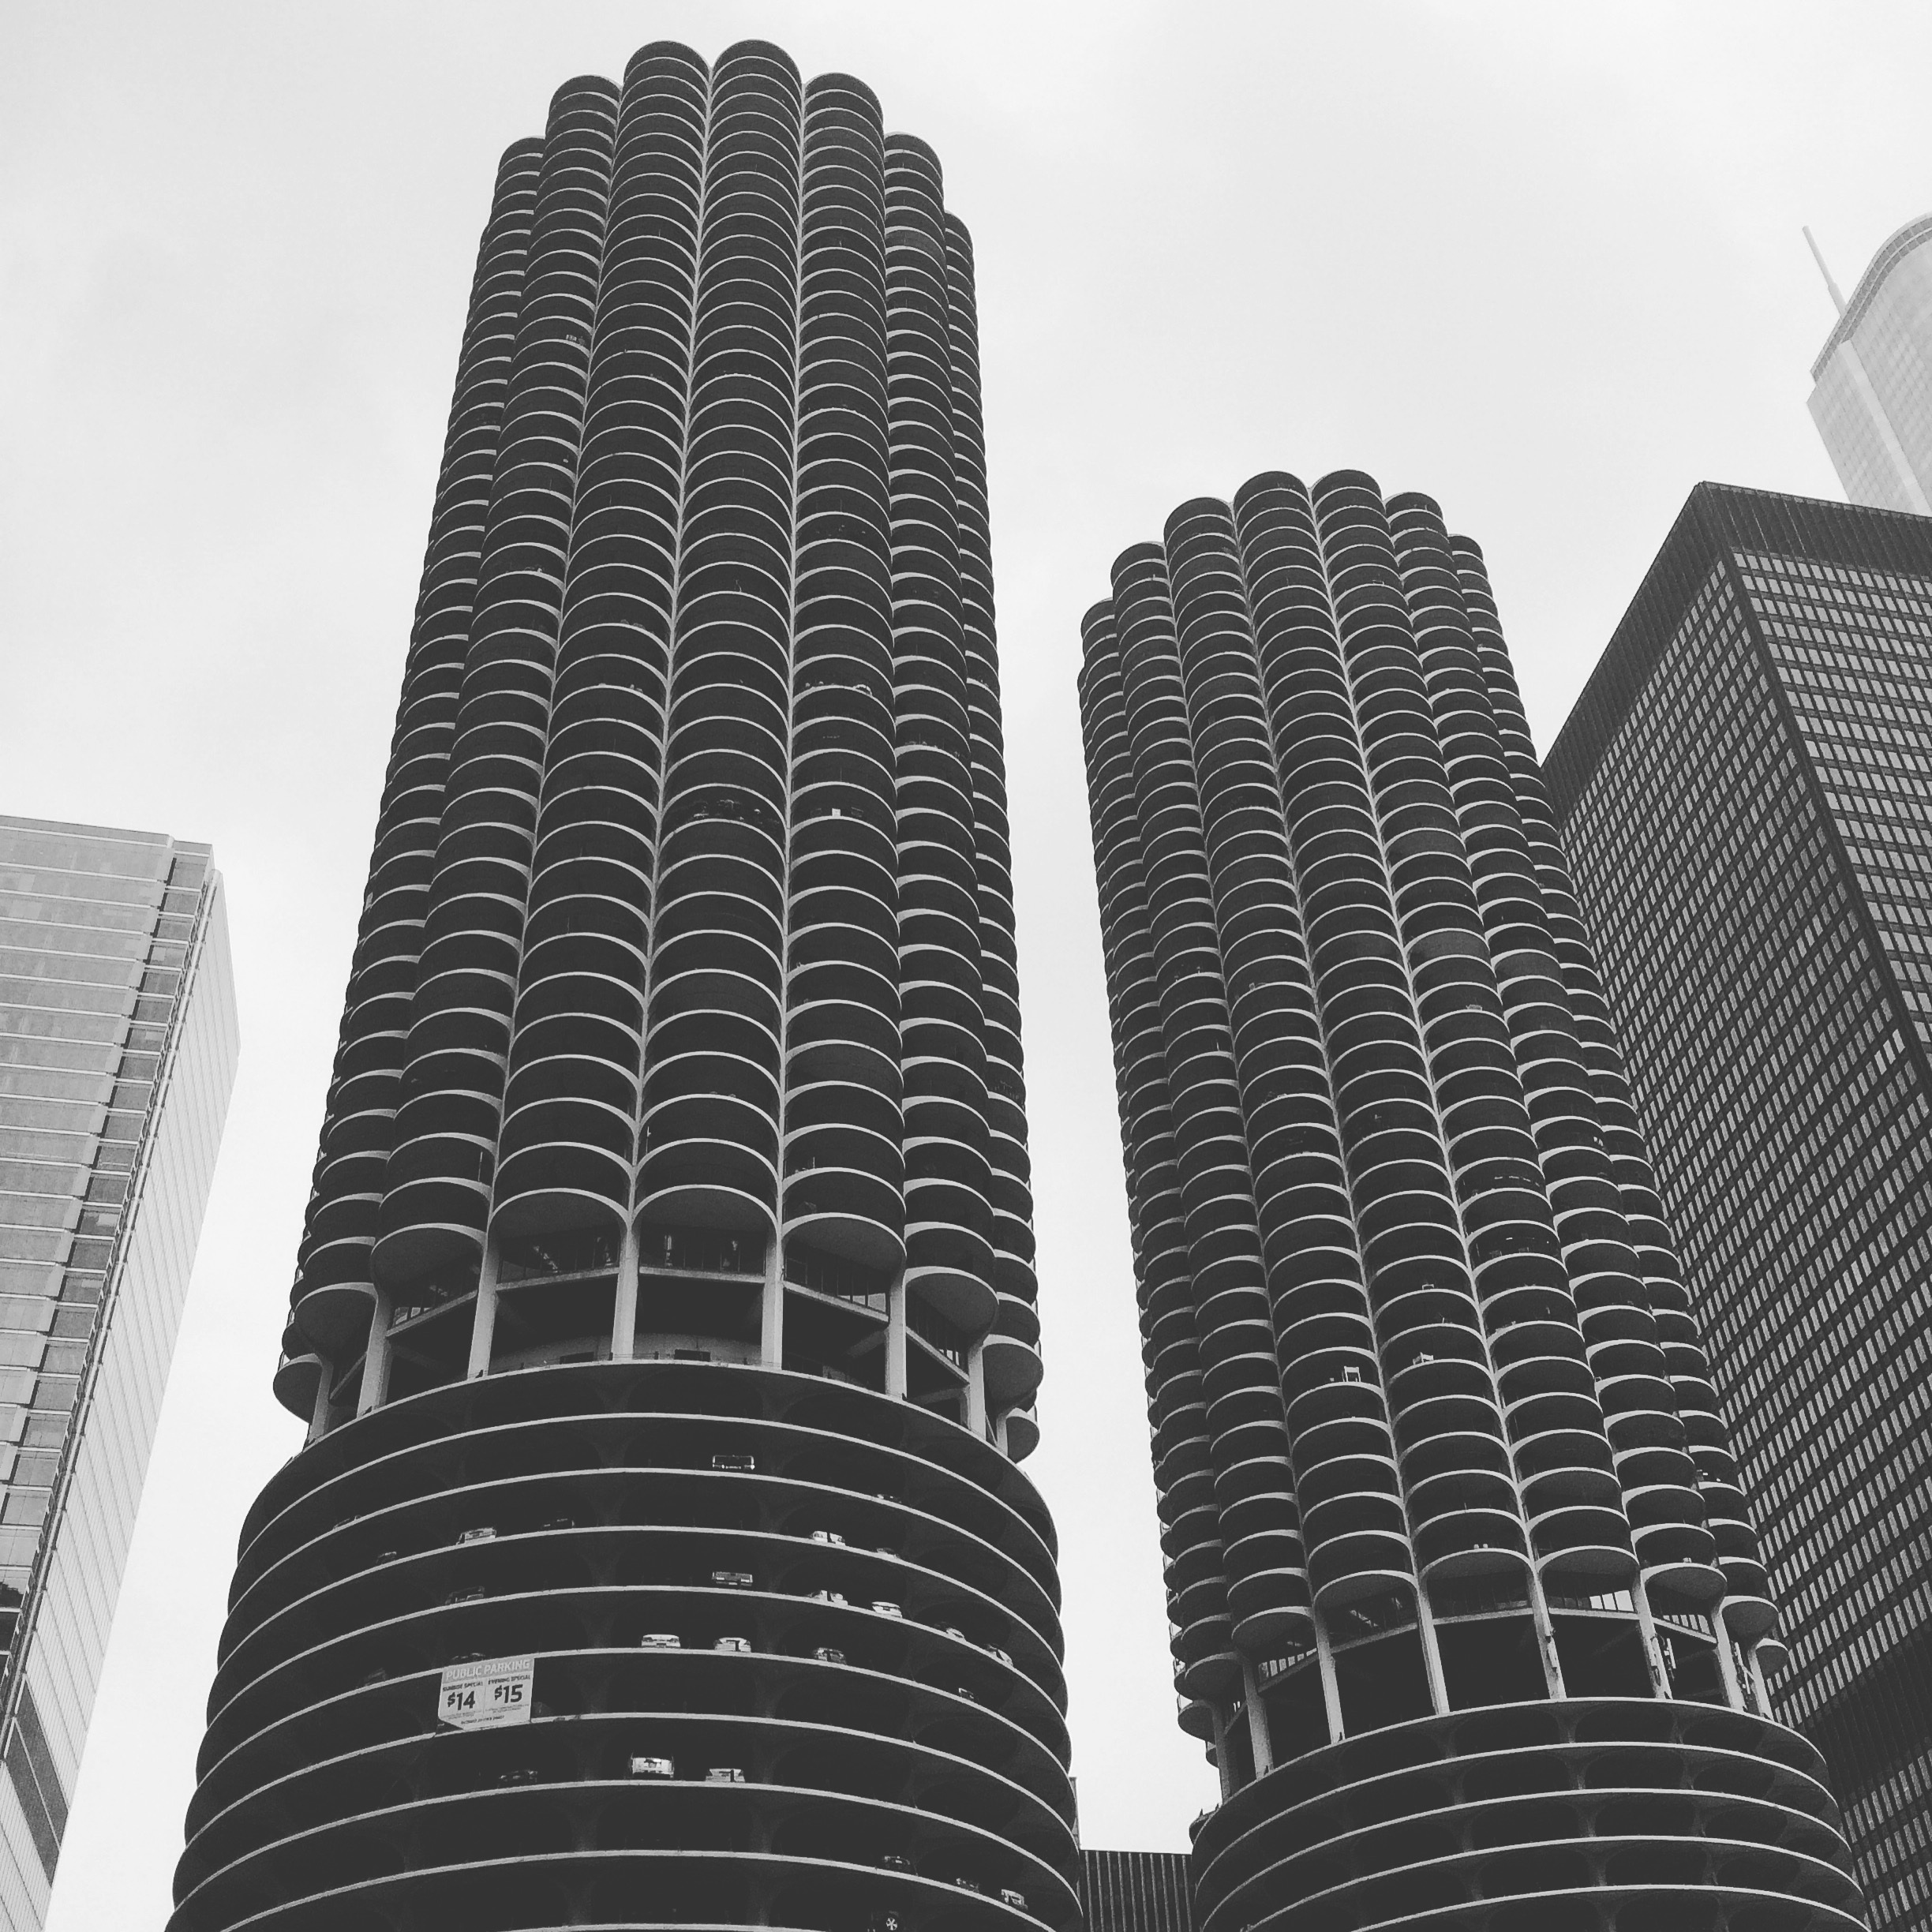
black and white, architecture, skyline, building, skyscraper, cityscape, construction, line, tower, monochrome, tower block, circular, symmetry, shape, metropolis, building construction, monochrome photography, metropolitan area, brutalist architecture